Düsseldorf-Unterrath–Düsseldorf Airport Terminal railway

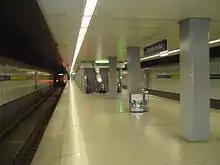
Düsseldorf Airport Terminal station

With the opening of the station on the main line from Düsseldorf to Duisburg the connecting line from the north was superfluous. Reversing in the underground station was too time-consuming for through trains such as the former S-Bahn line S 21, which ran parallel to line S 1.